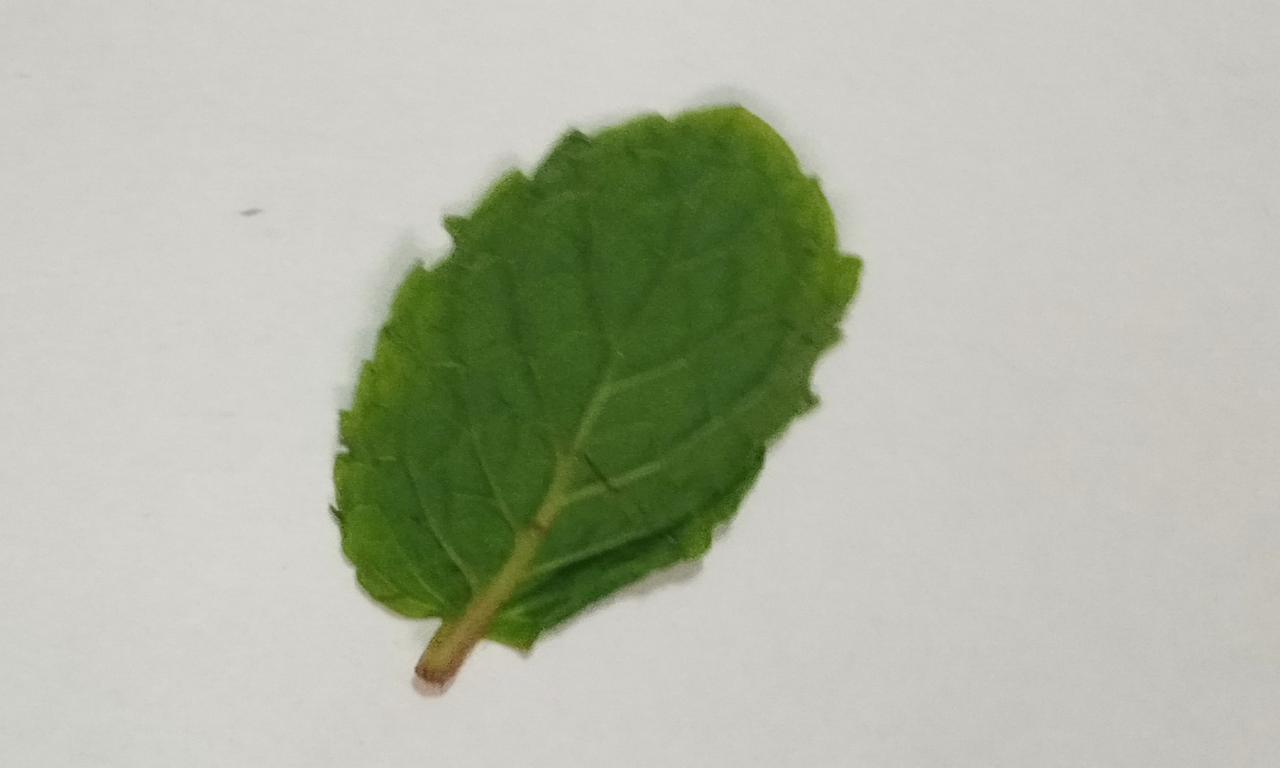
Label: Fresh